Mornington Peninsula

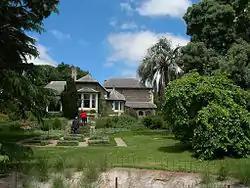
Heronswood house and garden, Dromana

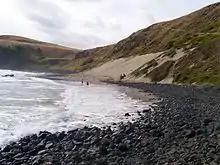
A rocky beach on the Mornington Peninsula

Crime novel The Dragon Man by Garry Disher is set in various locations around the Mornington Peninsula.